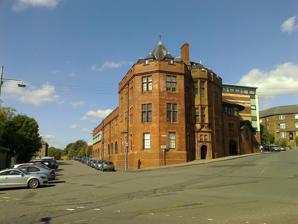
Building: Yorkhill Street drill hall
Country: United Kingdom
Year built: 1901
Not to be confused with Yorkhill Parade drill hall . Yorkhill Street drill hall Glasgow , Scotland Yorkhill Street drill hall Yorkhill Street drill hall Location within Glasgow Coordinates 55°51′54″N 4°17′38″W / 55.86493°N 4.29382°W / 55.86493; -4.29382 Type Drill hall Site history Built 1901 Built for War Office Architect William Hunter McNab In use 1901 – 1999 The Yorkhill Street drill hall is a former military installation in Glasgow . History The building was designed by William Hunter McNab of the Leiper and McNab architectural firm, to serve as the headquarters of the 2nd Volunteer Battalion the Highland Light Infantry . It was completed with funds donated by Sir Thomas Lipton in 1901. This unit became the 6th (City of Glasgow) Battalion, The Highland Light Infantry (Territorial Force) in 1908. The battalion was mobilised at the drill hall in August 1914 before being deployed to Gallipoli and then to the Western Front . The battalion amalgamated with the 5th, 10th and 11th Battalions of the Highland Light Infantry to form the 5th/6th Battalion, the Highland Light Infantry at the Hill Street drill hall in 1947. The Yorkhill Street drill hall was instead occupied by the new 15th (Scottish Volunteer) Battalion, The Parachute Regiment , under the command of Lieutenant Colonel Alastair Pearson , in 1947 and was subsequently renamed "Pearson Hall" after its former commanding officer. In 1993, the 15th (Scottish Volunteer) Battalion was reduced to a company within 4th Battalion, Parachute Regiment . After 15 Company moved to more modern premises at "New Pearson Hall" in Houldsworth Street in the late 1990s, the Yorkhill Street drill hall was decommissioned and converted for residential use in 2000. References